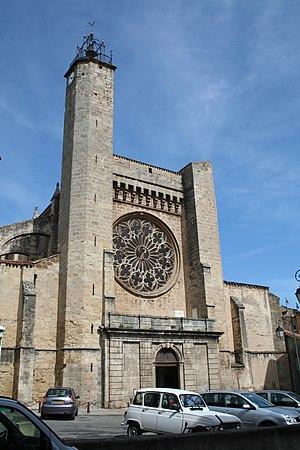
Clermont-l'Hérault (Hérault) - Collégiale Saint-Paul, façade occidentale.
Clermont-l'Hérault est une commune française située dans le département de l'Hérault en région Occitanie.
La collégiale Saint-Paul est une église catholique située à Clermont-l'Hérault, en France.
Cet article recense les monuments historiques de France classés en 1840, la première protection de ce type dans le pays.